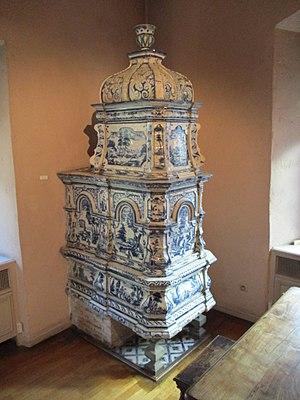
Kachelofe du Musée historique de Mulhouse
Un Kachelofe ou Kochlofa ou Kachelowe est un poêle de masse typique d'Alsace, de Moselle germanophone et des pays germaniques (Kachelofen en allemand) et d'Europe centrale. Il est caractérisé par son foyer fermé. Le terme Kachelofe désigne trois catégories distinctes d'appareils. Le premier est une construction massive, immobile et adossée à un mur, dont le foyer est alimenté en combustible depuis une autre pièce à travers une ouverture pratiquée dans le mur. Le second est un poêle mobile, alimenté directement en combustible depuis la même pièce. Enfin, la Kunscht est un appareil le plus souvent à banquettes, adossé à un mur. La fumée chaude de la cuisinière adossée à l'autre face du mur, est captée pour circuler à l'intérieur des banquettes. Ce récupérateur de chaleur a été inventé simultanément à Constance et à Strasbourg au milieu du XVIᵉ siècle et est resté en usage dans les secteurs ruraux du sud de la Forêt-Noire et de l'Alsace, et en Suisse jusqu'au milieu du XXᵉ siècle.
Le musée historique de Mulhouse est un musée municipal alsacien d'histoire et d'archéologie de Mulhouse, dans le Haut-Rhin, en Alsace. Labialisé Musée de France, il est hébergé depuis 1858, dans l'ancien Hôtel de ville de style Renaissance rhénane du XVIᵉ siècle, de la Place de la Réunion du centre historique.